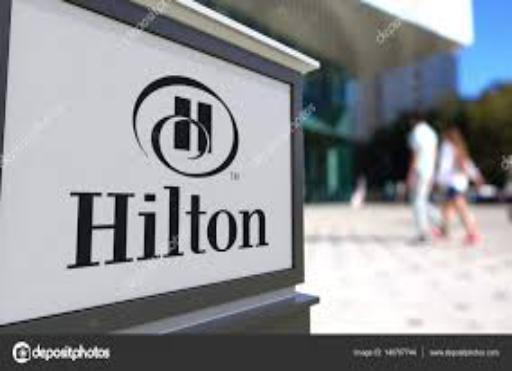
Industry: Others